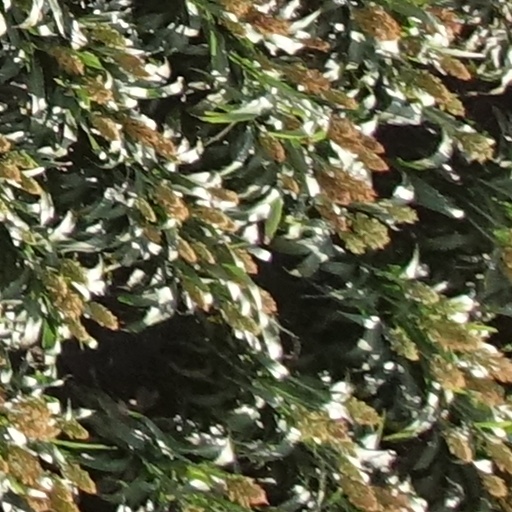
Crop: sorghum